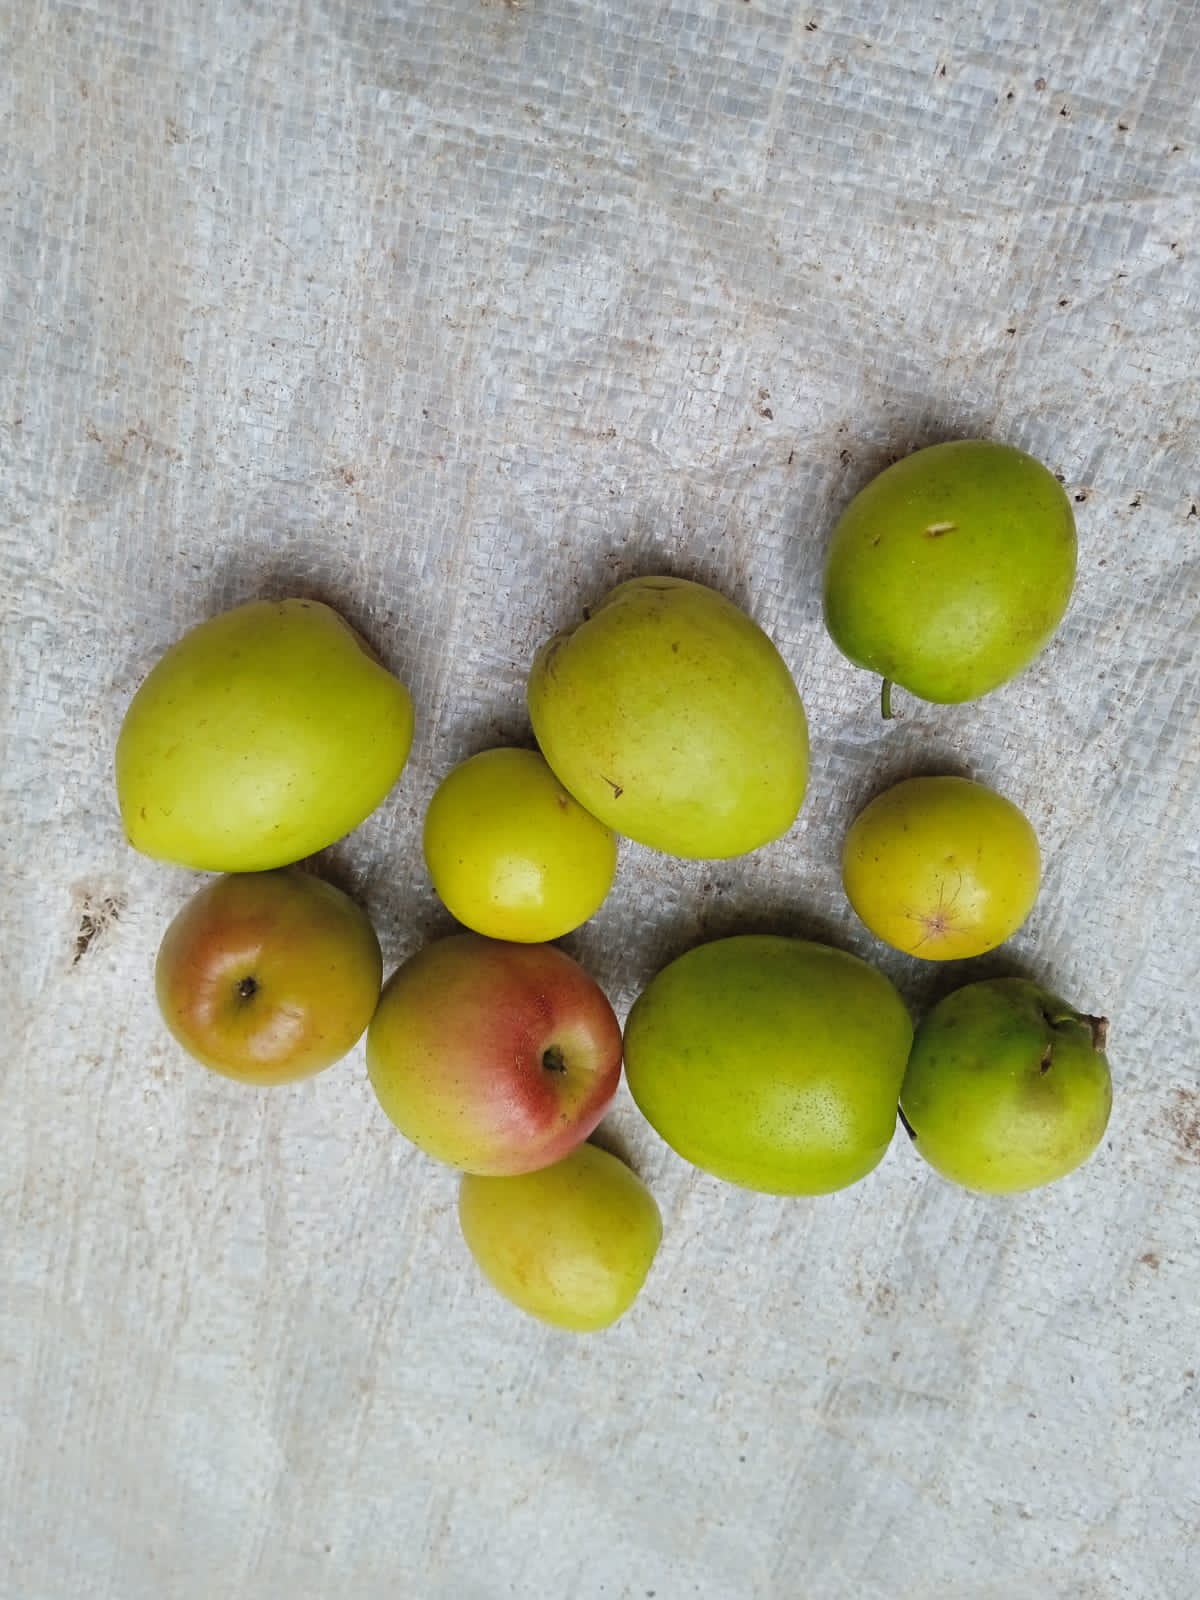
Fruit: jujube
Condition: fresh